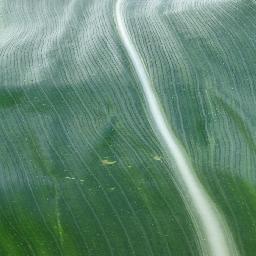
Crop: corn
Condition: (maize)_healthy